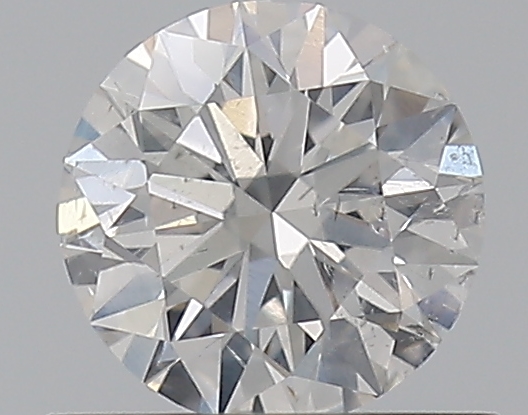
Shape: round
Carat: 0.5
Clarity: SI2
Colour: E
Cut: EX
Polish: EX
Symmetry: EX
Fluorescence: N
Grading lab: GIA
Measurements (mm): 5.07 x 5.1 x 3.14